Lenovo smartphones

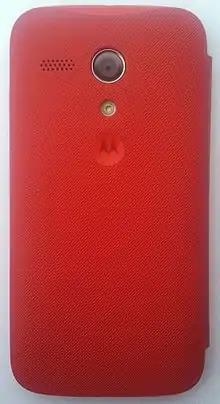
Moto G Flip Shell red

Moto G is an Android smartphone. Unveiled on 13 November 2013, the phone was initially aimed at developing markets. After six months on the market, the Moto G was Motorola's best-selling smartphone ever, and was the top selling phone in Mexico and Brazil.